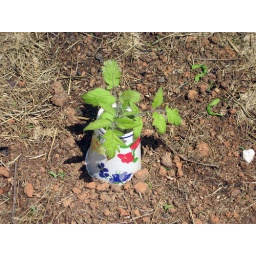
A young tomato plant with a paper cup collar to protect against cutworms.